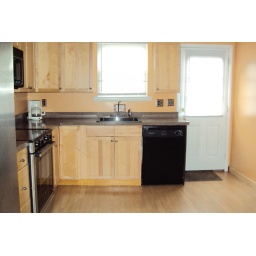
back door (there are 3 entry doors to this home, another is in the laundry room.)